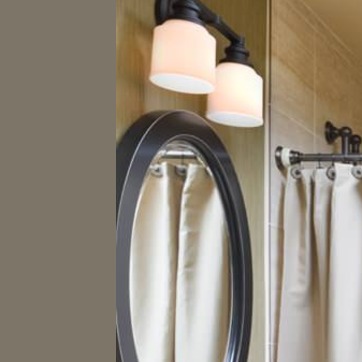
Material: mirror